Hugo Award for Best Professional Editor

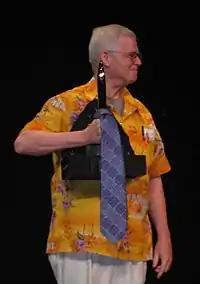

The Hugo Award for Best Professional Editor is one of the Hugo Awards given each year for science fiction or fantasy stories published or translated into English during the previous calendar year. The award is available for editors of magazines, novels, anthologies, or other works related to science fiction or fantasy. The award supplanted a previous award for professionally edited magazines. The Hugo Awards have been described as "a fine showcase for speculative fiction" and "the best known literary award for science fiction writing".